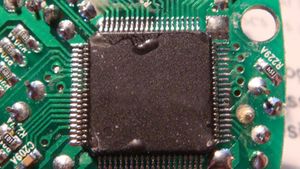
Un ASIC, est un circuit intégré spécialisé.